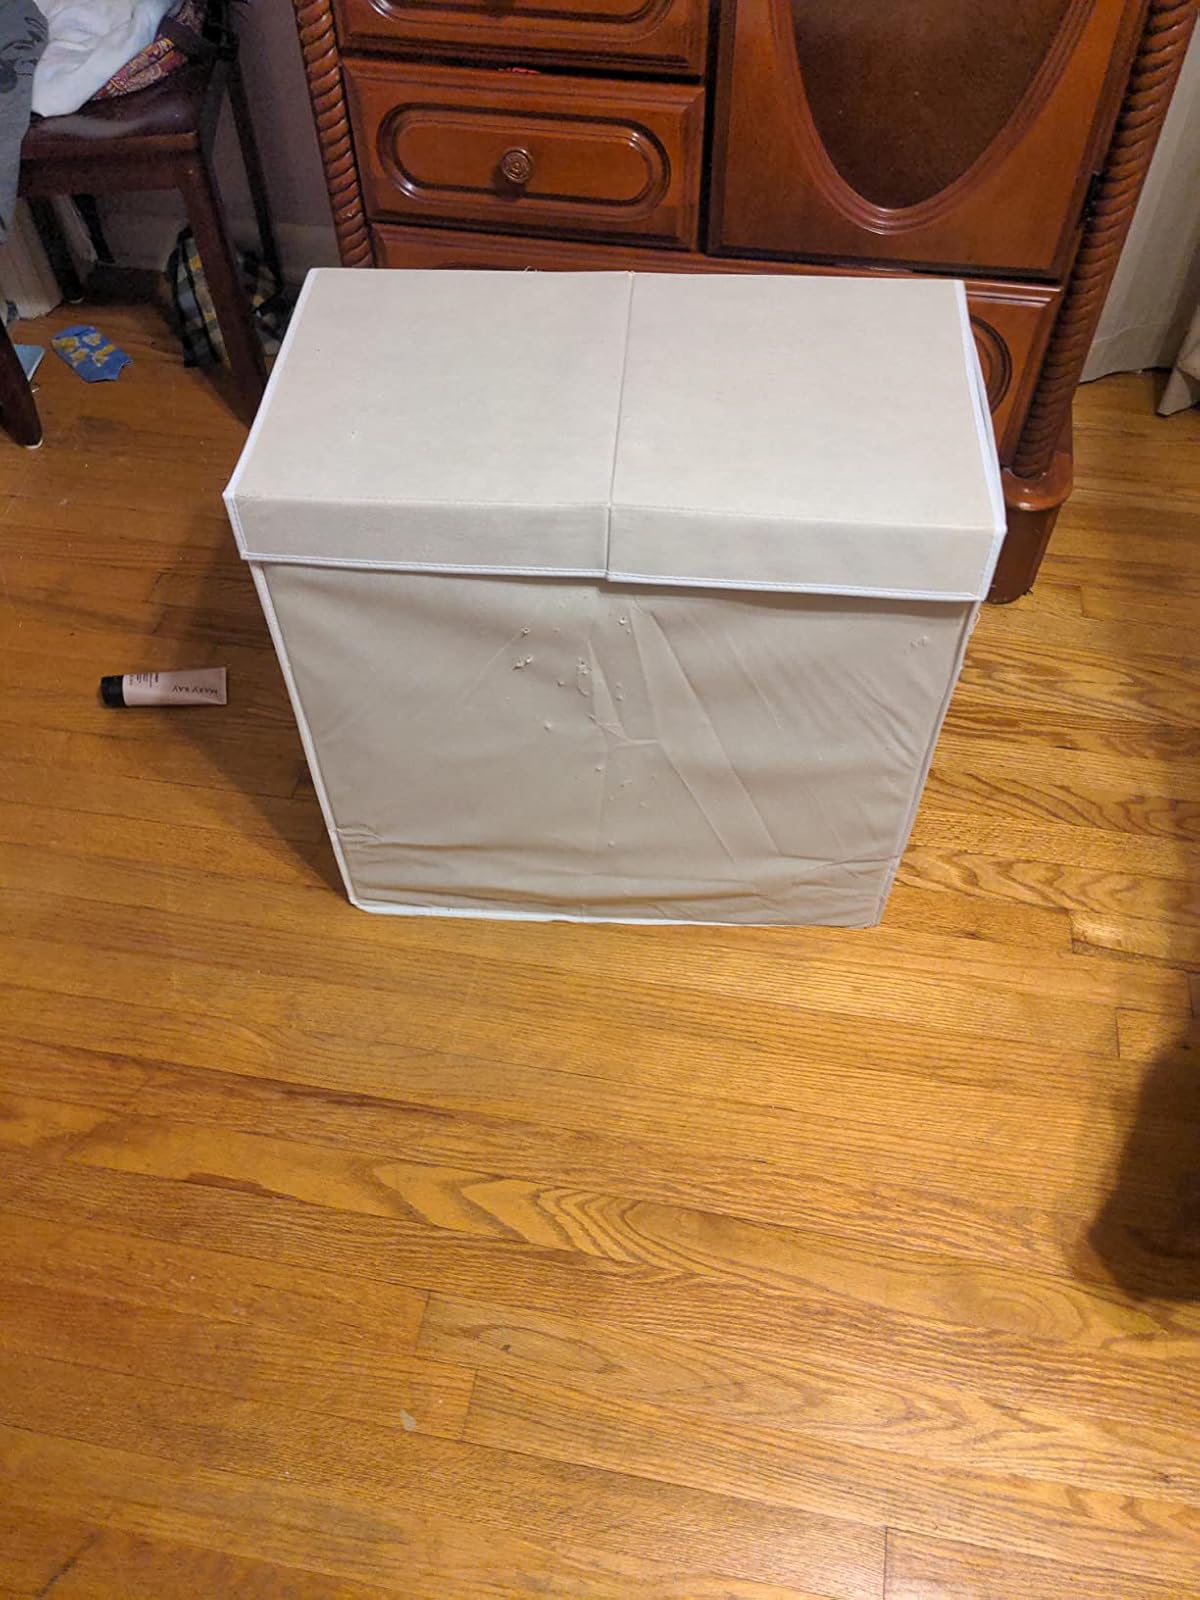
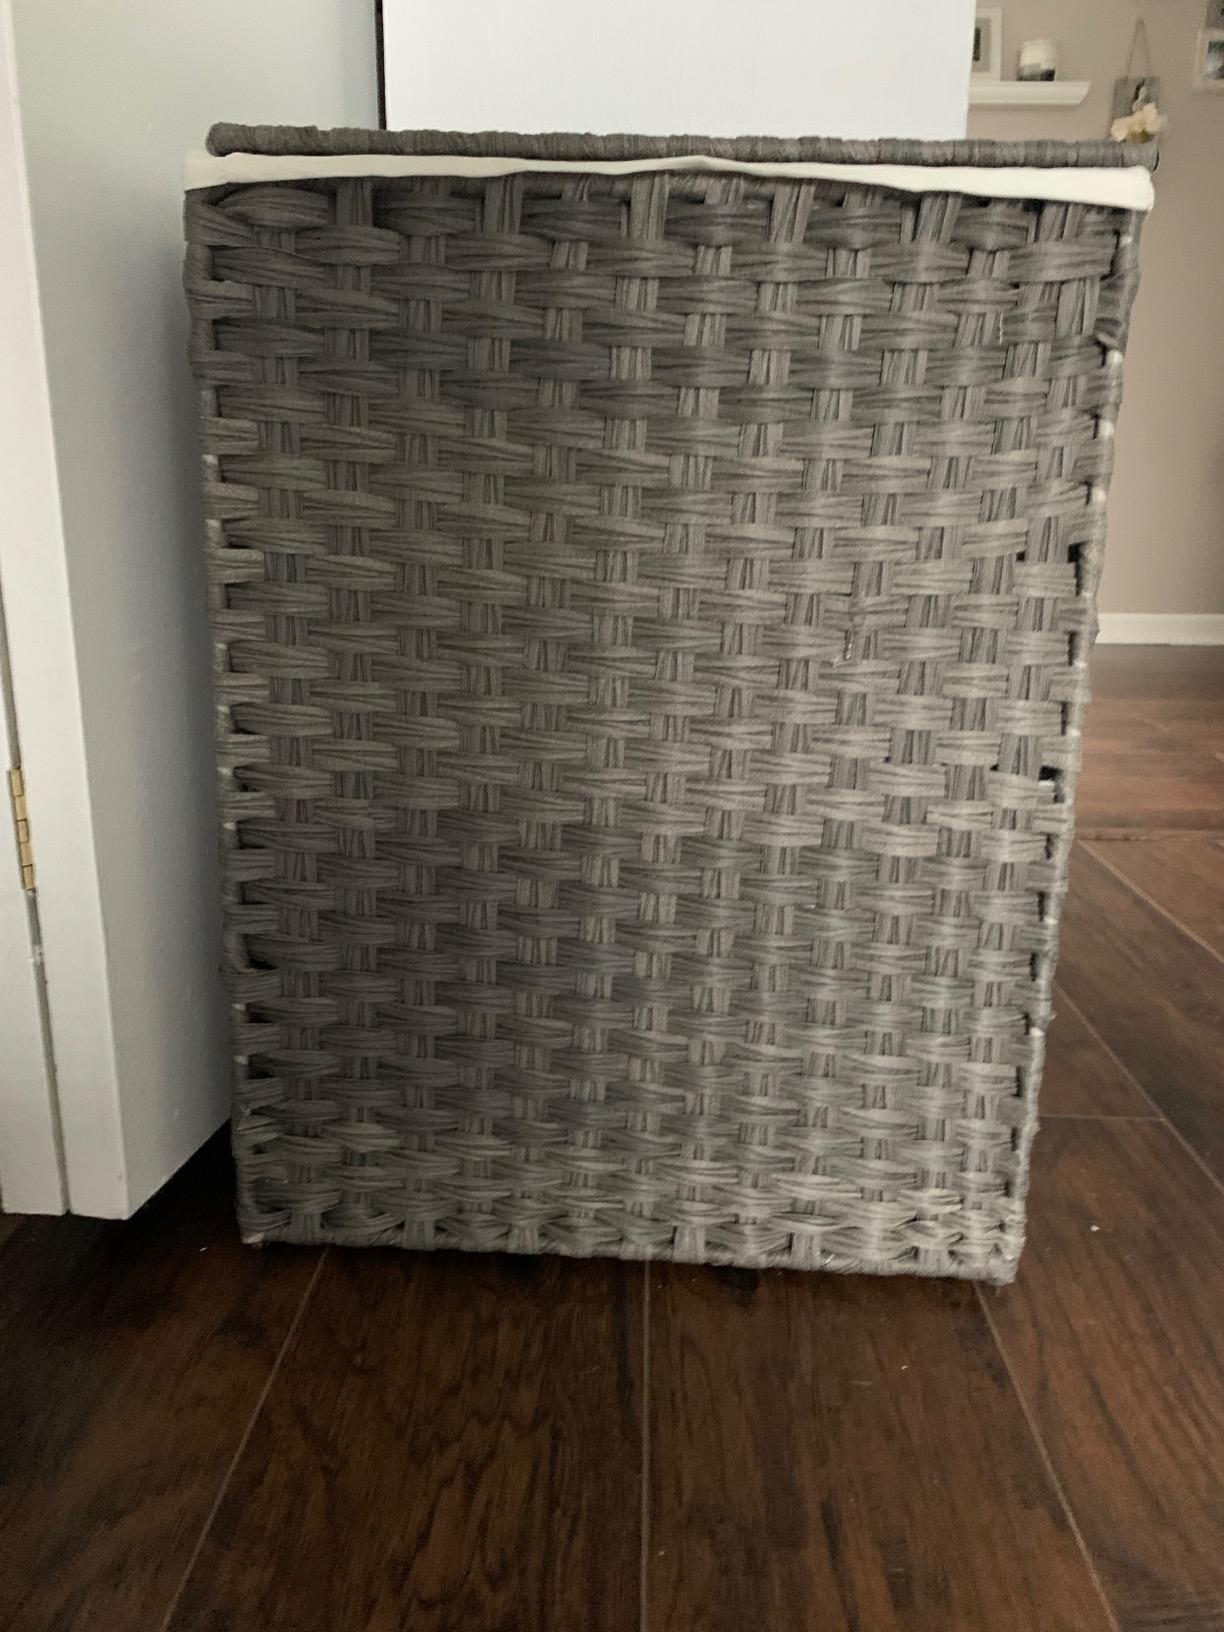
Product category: items_hamper
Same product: no